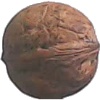
Label: walnut